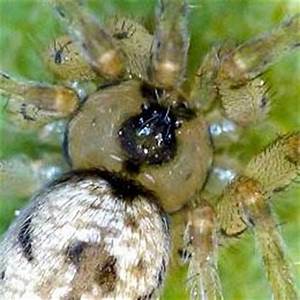
Label: spider